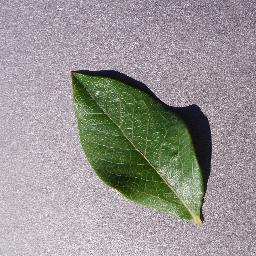
Label: Blueberry___healthy